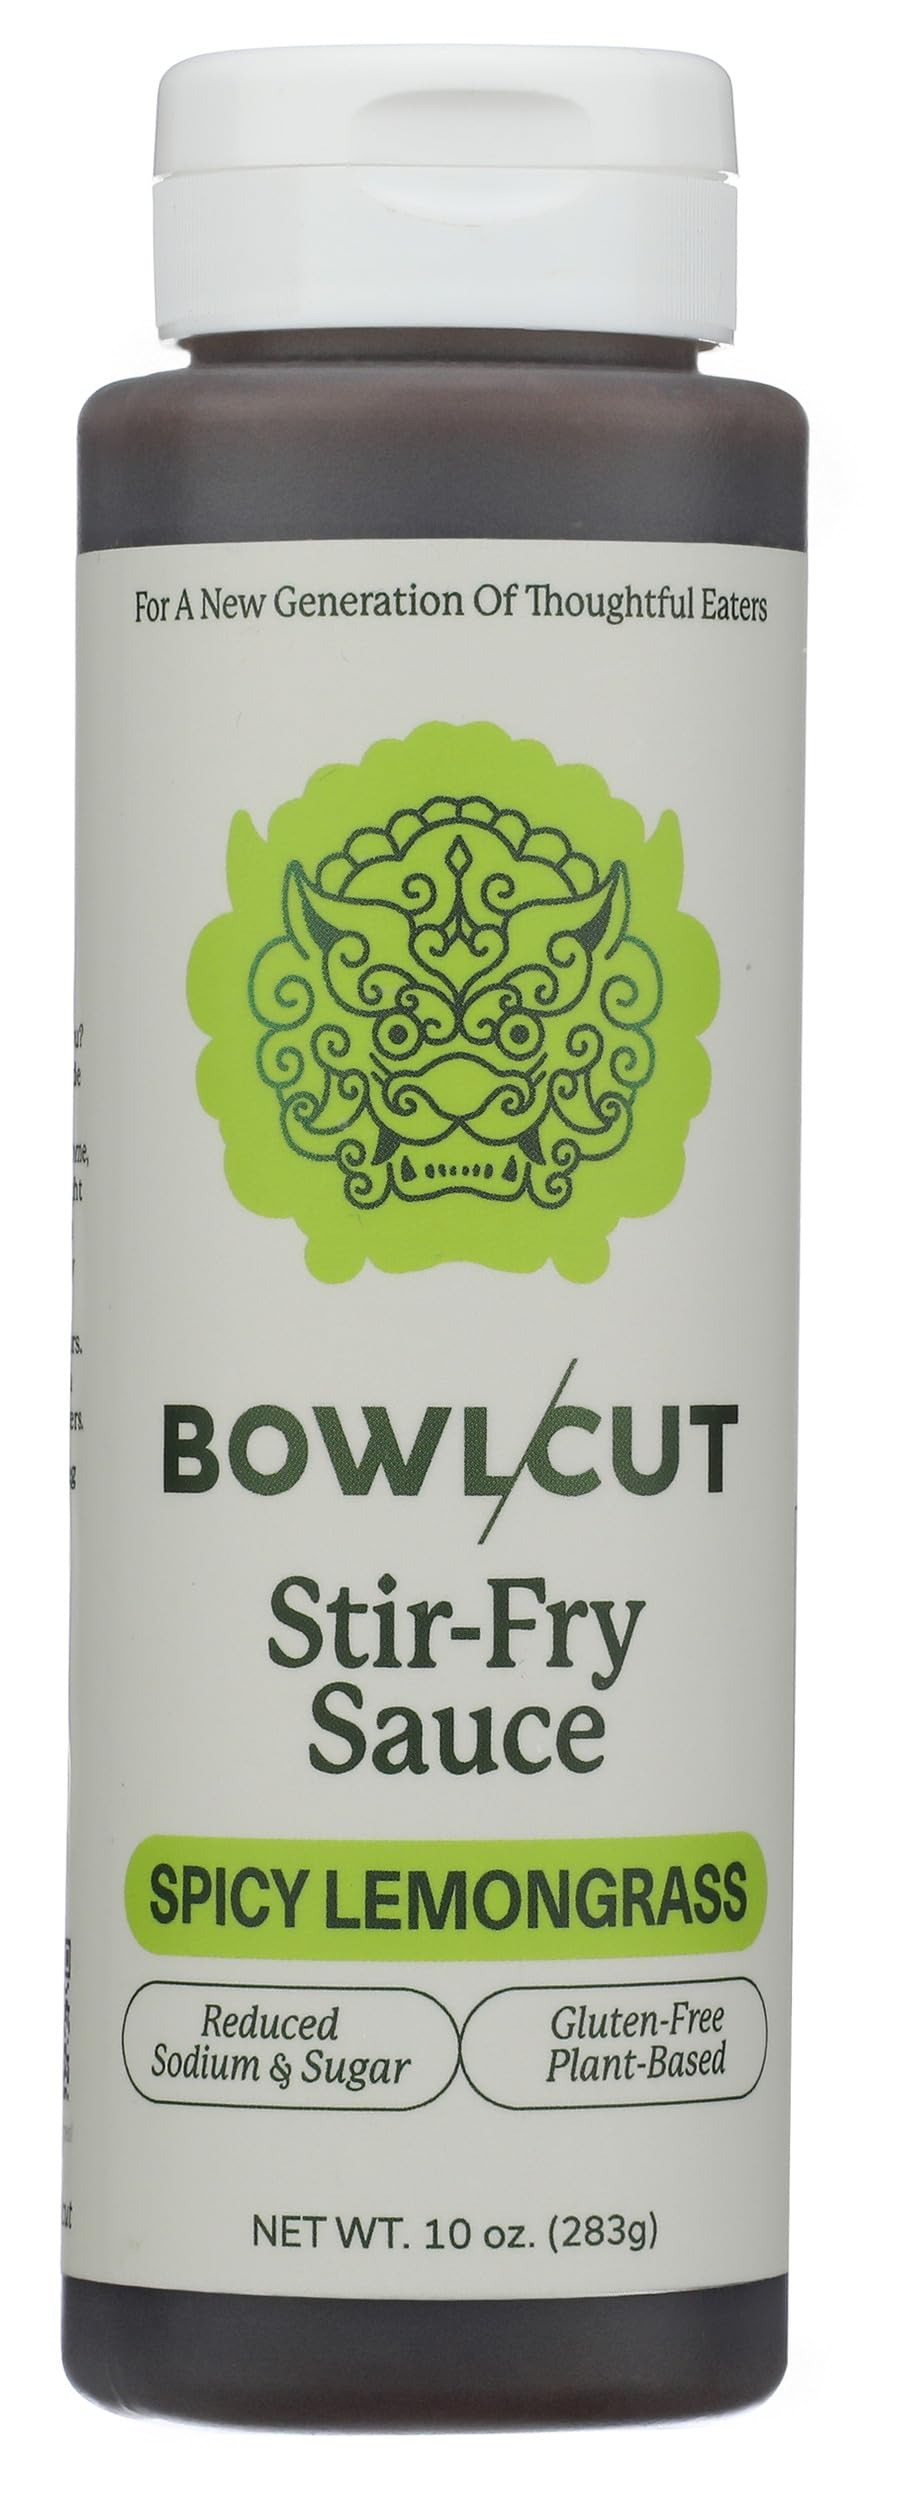
Item Name: Bowlcut All Natural, Plant-Based, Vegan, Gluten-Free, Low Sodium, Low Sugar, Made in USA, Stir Fry Sauce + Marinade, Soy Sauce Alternative for Noodles, Meat or Vegetables, Spicy Lemongrass, 10oz
Bullet Point 1: NEXT GENERATION OF ASIAN AMERICAN FLAVOR: Bowlcut is an AAPI & Woman-Founded Asian American sauce brand redefining what eating well tastes like for a new generation. Bringing you plant-based sauces inspired by childhood staples.
Bullet Point 2: SPICY LEMONGRASS STIR FRY SAUCE: Elevate your culinary creations with our all-encompassing stir fry sauce. California coast meets Southeast Asian roots, like an afternoon lounging under citrus trees. Like a crisp, white wine — slightly sweet, savory, and bright, aromatic from miles away. Finished with fruity bird’s eye chili for a delicate hint of spice. Pair with the finer things in life (like fish, fresh vegetables, and happy hour).
Bullet Point 3: BEYOND STIR FRY: Not just for stir fry - it's also the perfect marinade, glaze, or finishing touch for a range of dishes. With no need for complicated recipes or countless spices, our sauce makes it easy to enjoy a gourmet experience at home. Can be used as an alternative to hoisin sauce, plum sauce, teriyaki, or soy sauce.
Bullet Point 4: HEALTHY OPTIONS FOR EVERY DIET: Our stir fry sauce caters to a wide range of dietary needs, offering gluten-free, low-sodium, and sugar-free sauces. Whether you're following a keto, paleo, or vegan lifestyle, you can enjoy the rich flavors of our versatile sauce without compromising on your dietary preferences. Drizzle over tofu, meat, chicken, sausage, burgers, veggies, dumplings, pork, rice, fish, egg rolls, ramen noodles and more.
Bullet Point 5: MADE IN USA: Bowlcut is vegan and uses all natural, plant-based ingredients, reduced sodium, reduced sugar, and zero artificial additives letting real flavor speak for itself and giving you authentic Asian cuisine at home. Available in Classic or Spicy Lemongrass flavors. Be sure to also check out our Chili Crisp in Spicy or Original, Gochujang, and Char Siu BBQ sauces.
Product Description: Spicy Lemongrass Stir Fry Sauce
Value: 10.0
Unit: Ounce

Price: 10.34